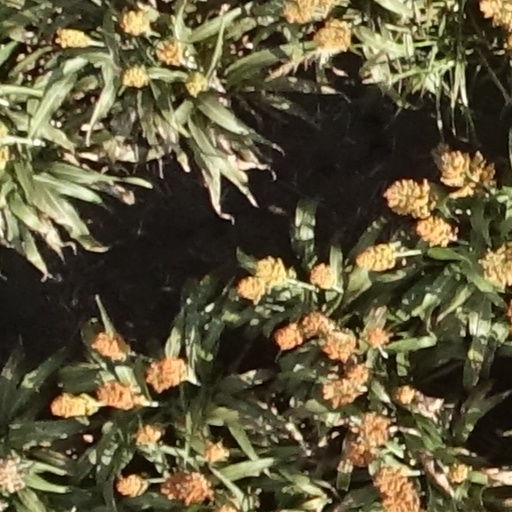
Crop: sorghum